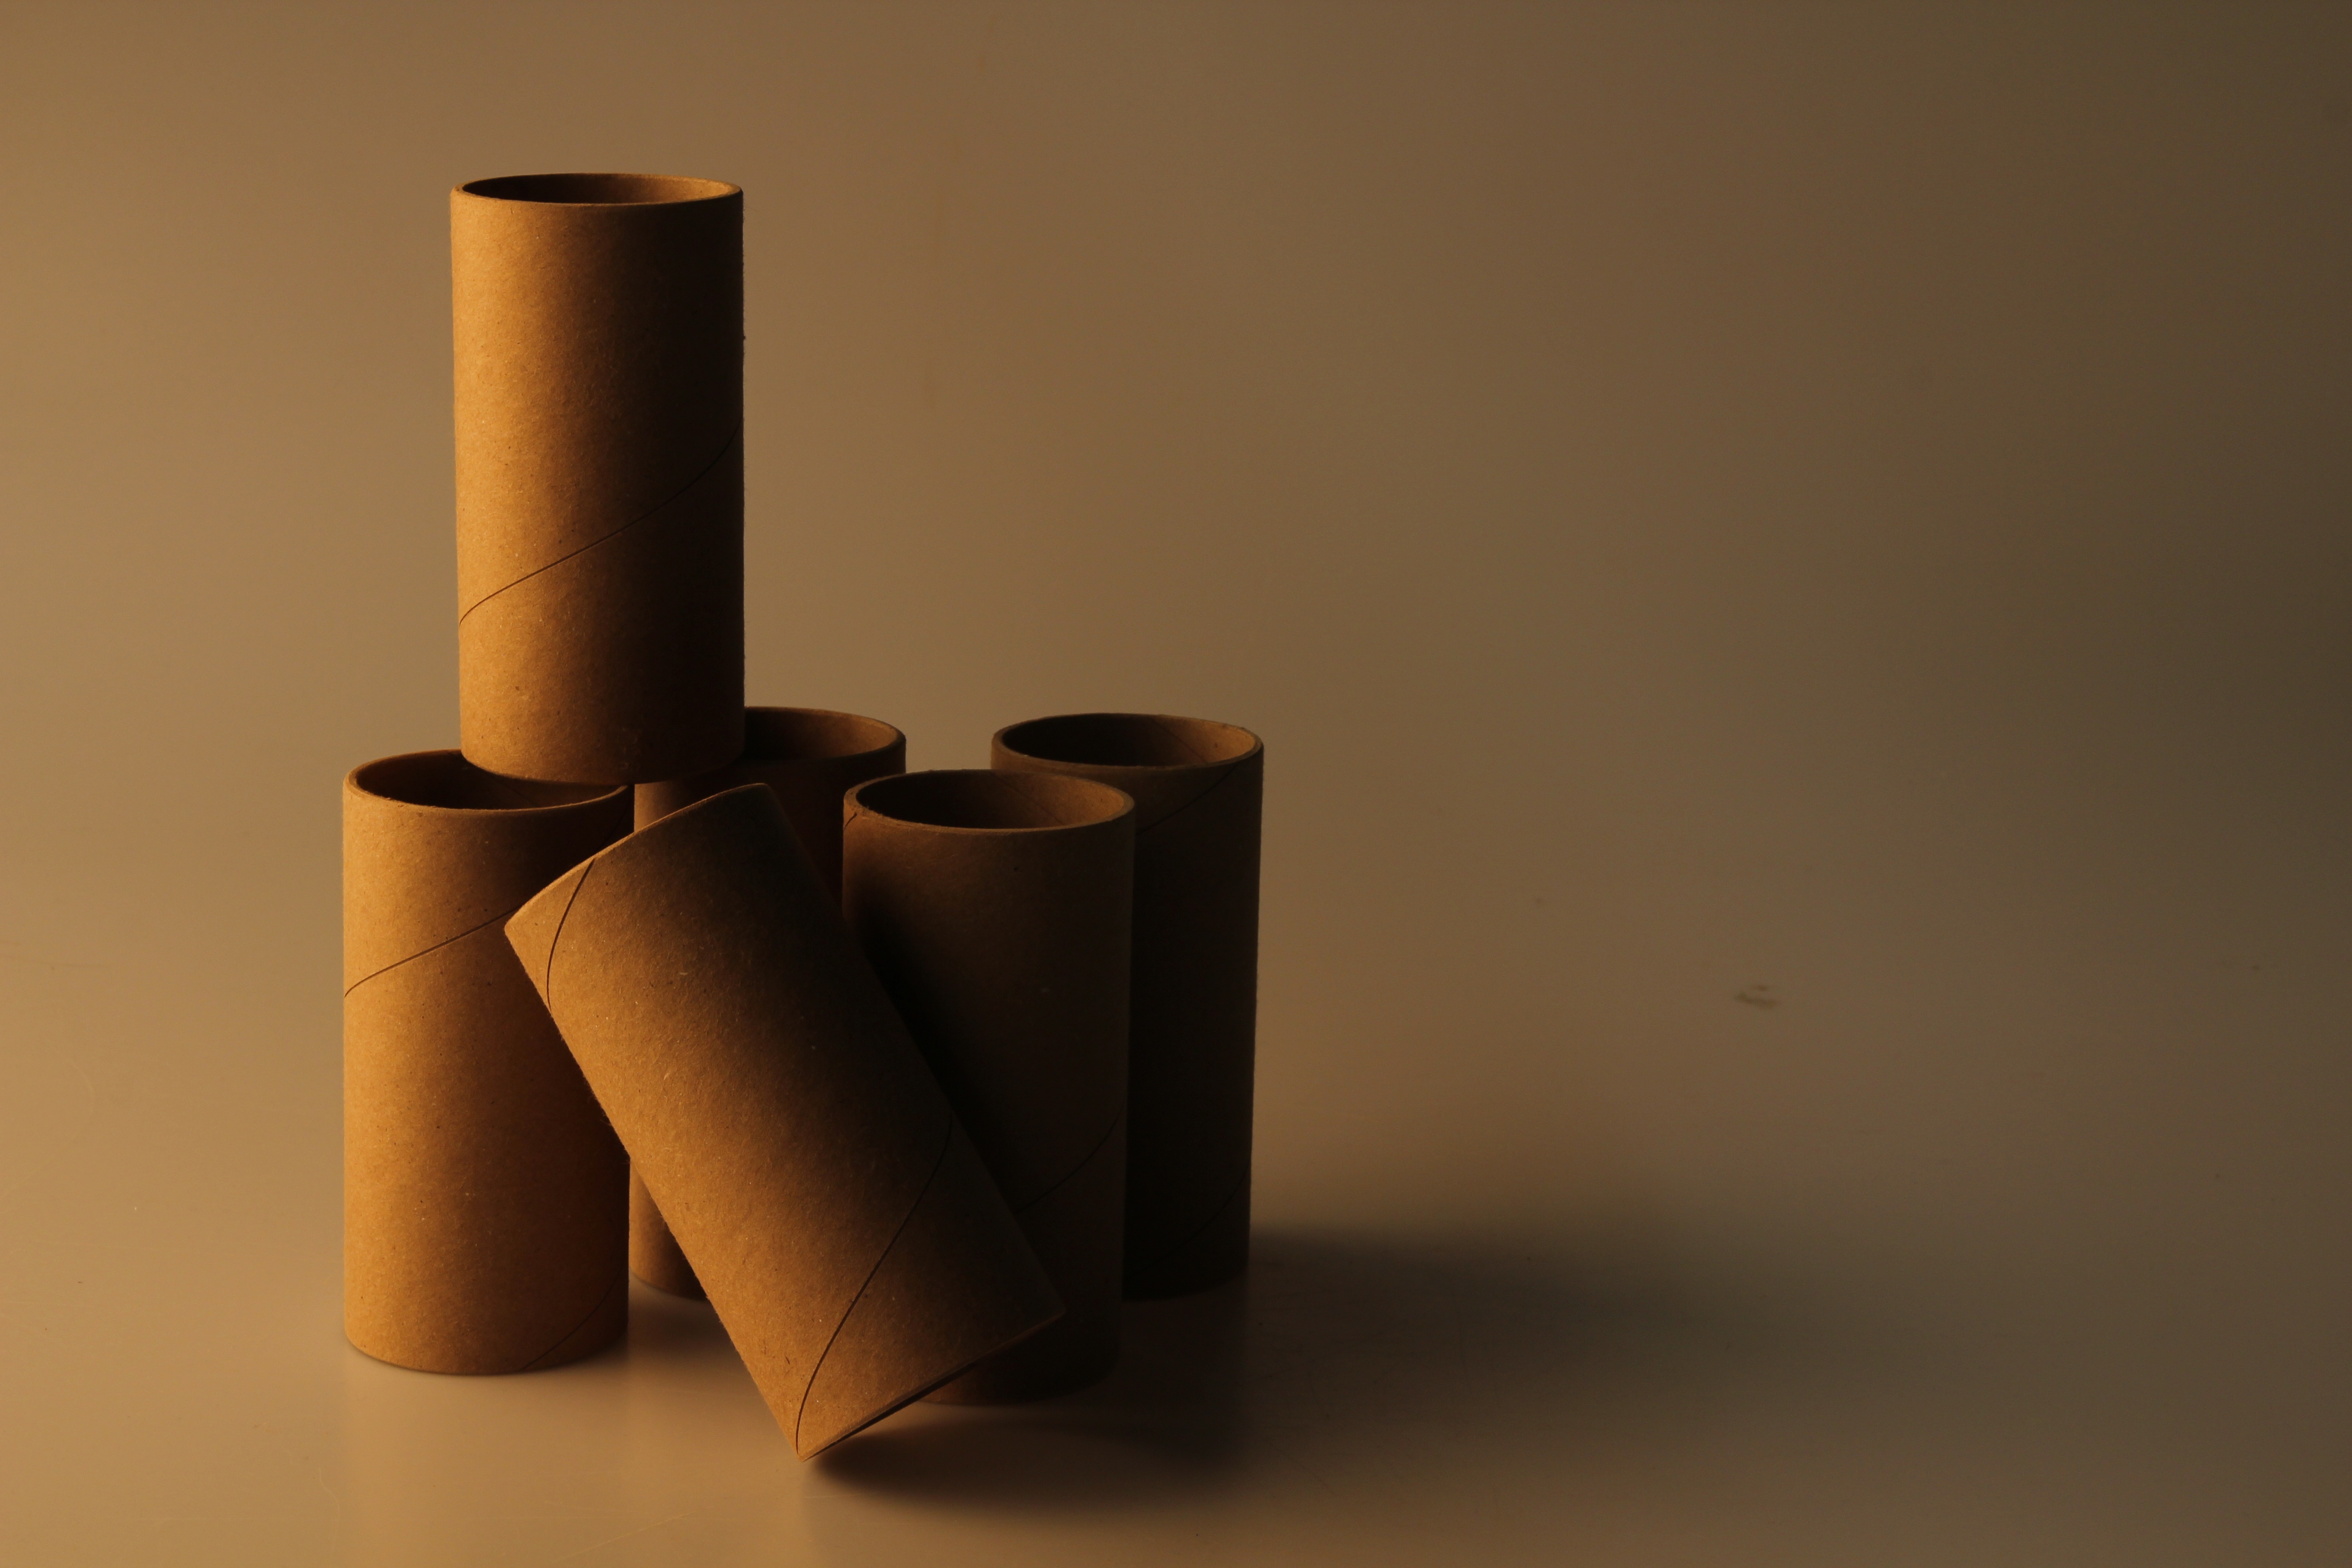
wood, furniture, paper, lighting, still life, material, product, roll, shape